Stefan Wilson

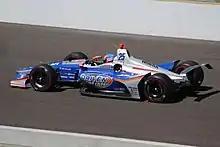
Wilson at the 2018 Indianapolis 500.

In June 2014 Fan Force United announced that they had signed Wilson for the team's full-time step up to the IndyCar Series in 2015. However, this entry ultimately did not materialize.